Sebastia, Nablus

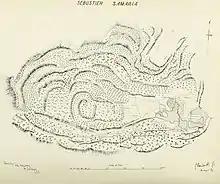
Sebastia from the 1871–77 PEF Survey of Palestine

In 27 BCE, Samaria was rebuilt by Herod the Great, king of Judea. The new city was renamed "Sebastia" in honour of Roman emperor Augustus. Herod built two temples in the city: one, dedicated to Augustus, was constructed on an elevated platform in the city's acropolis; it was probably influenced by the Forum of Caesar in Rome. The second temple was dedicated to Kore. A large stadium was also built at the city, which was settled with 6000 veteran colonists, probably non-Jews who fought alongside Herod and helped him secure the throne. Later, in 7 BCE and after a trial at Berytus, Herod had his sons Alexander and Aristobulus IV transported to Sebastia and executed by being strangled for treason.